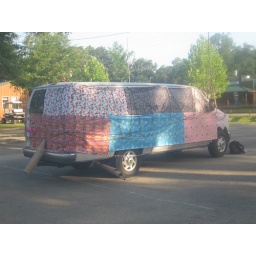
FC van wrapped in wrapping paper and twinkle lights!!